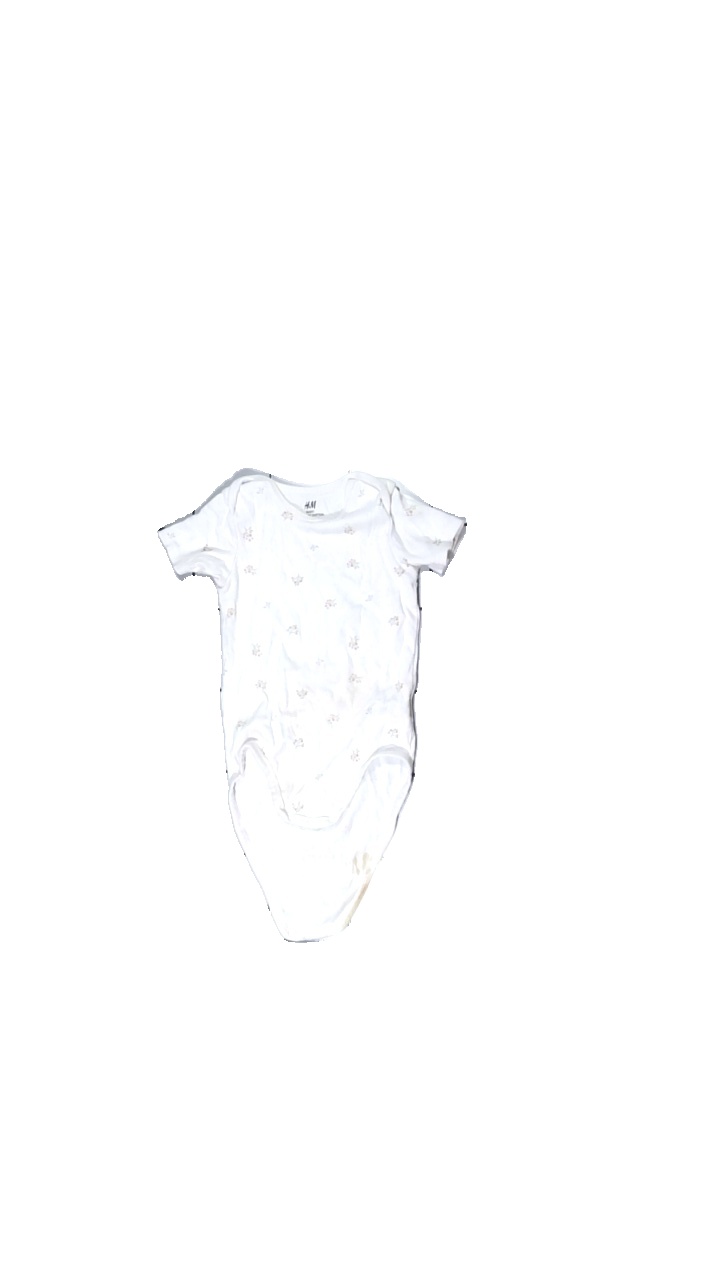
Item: Top (Children)
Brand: H&m
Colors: Pink, White, Green
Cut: Regular
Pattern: Floral print
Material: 100% Cotton
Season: All
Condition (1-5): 1
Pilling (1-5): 4
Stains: Major
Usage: Recycle
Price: <50